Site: brandenburg
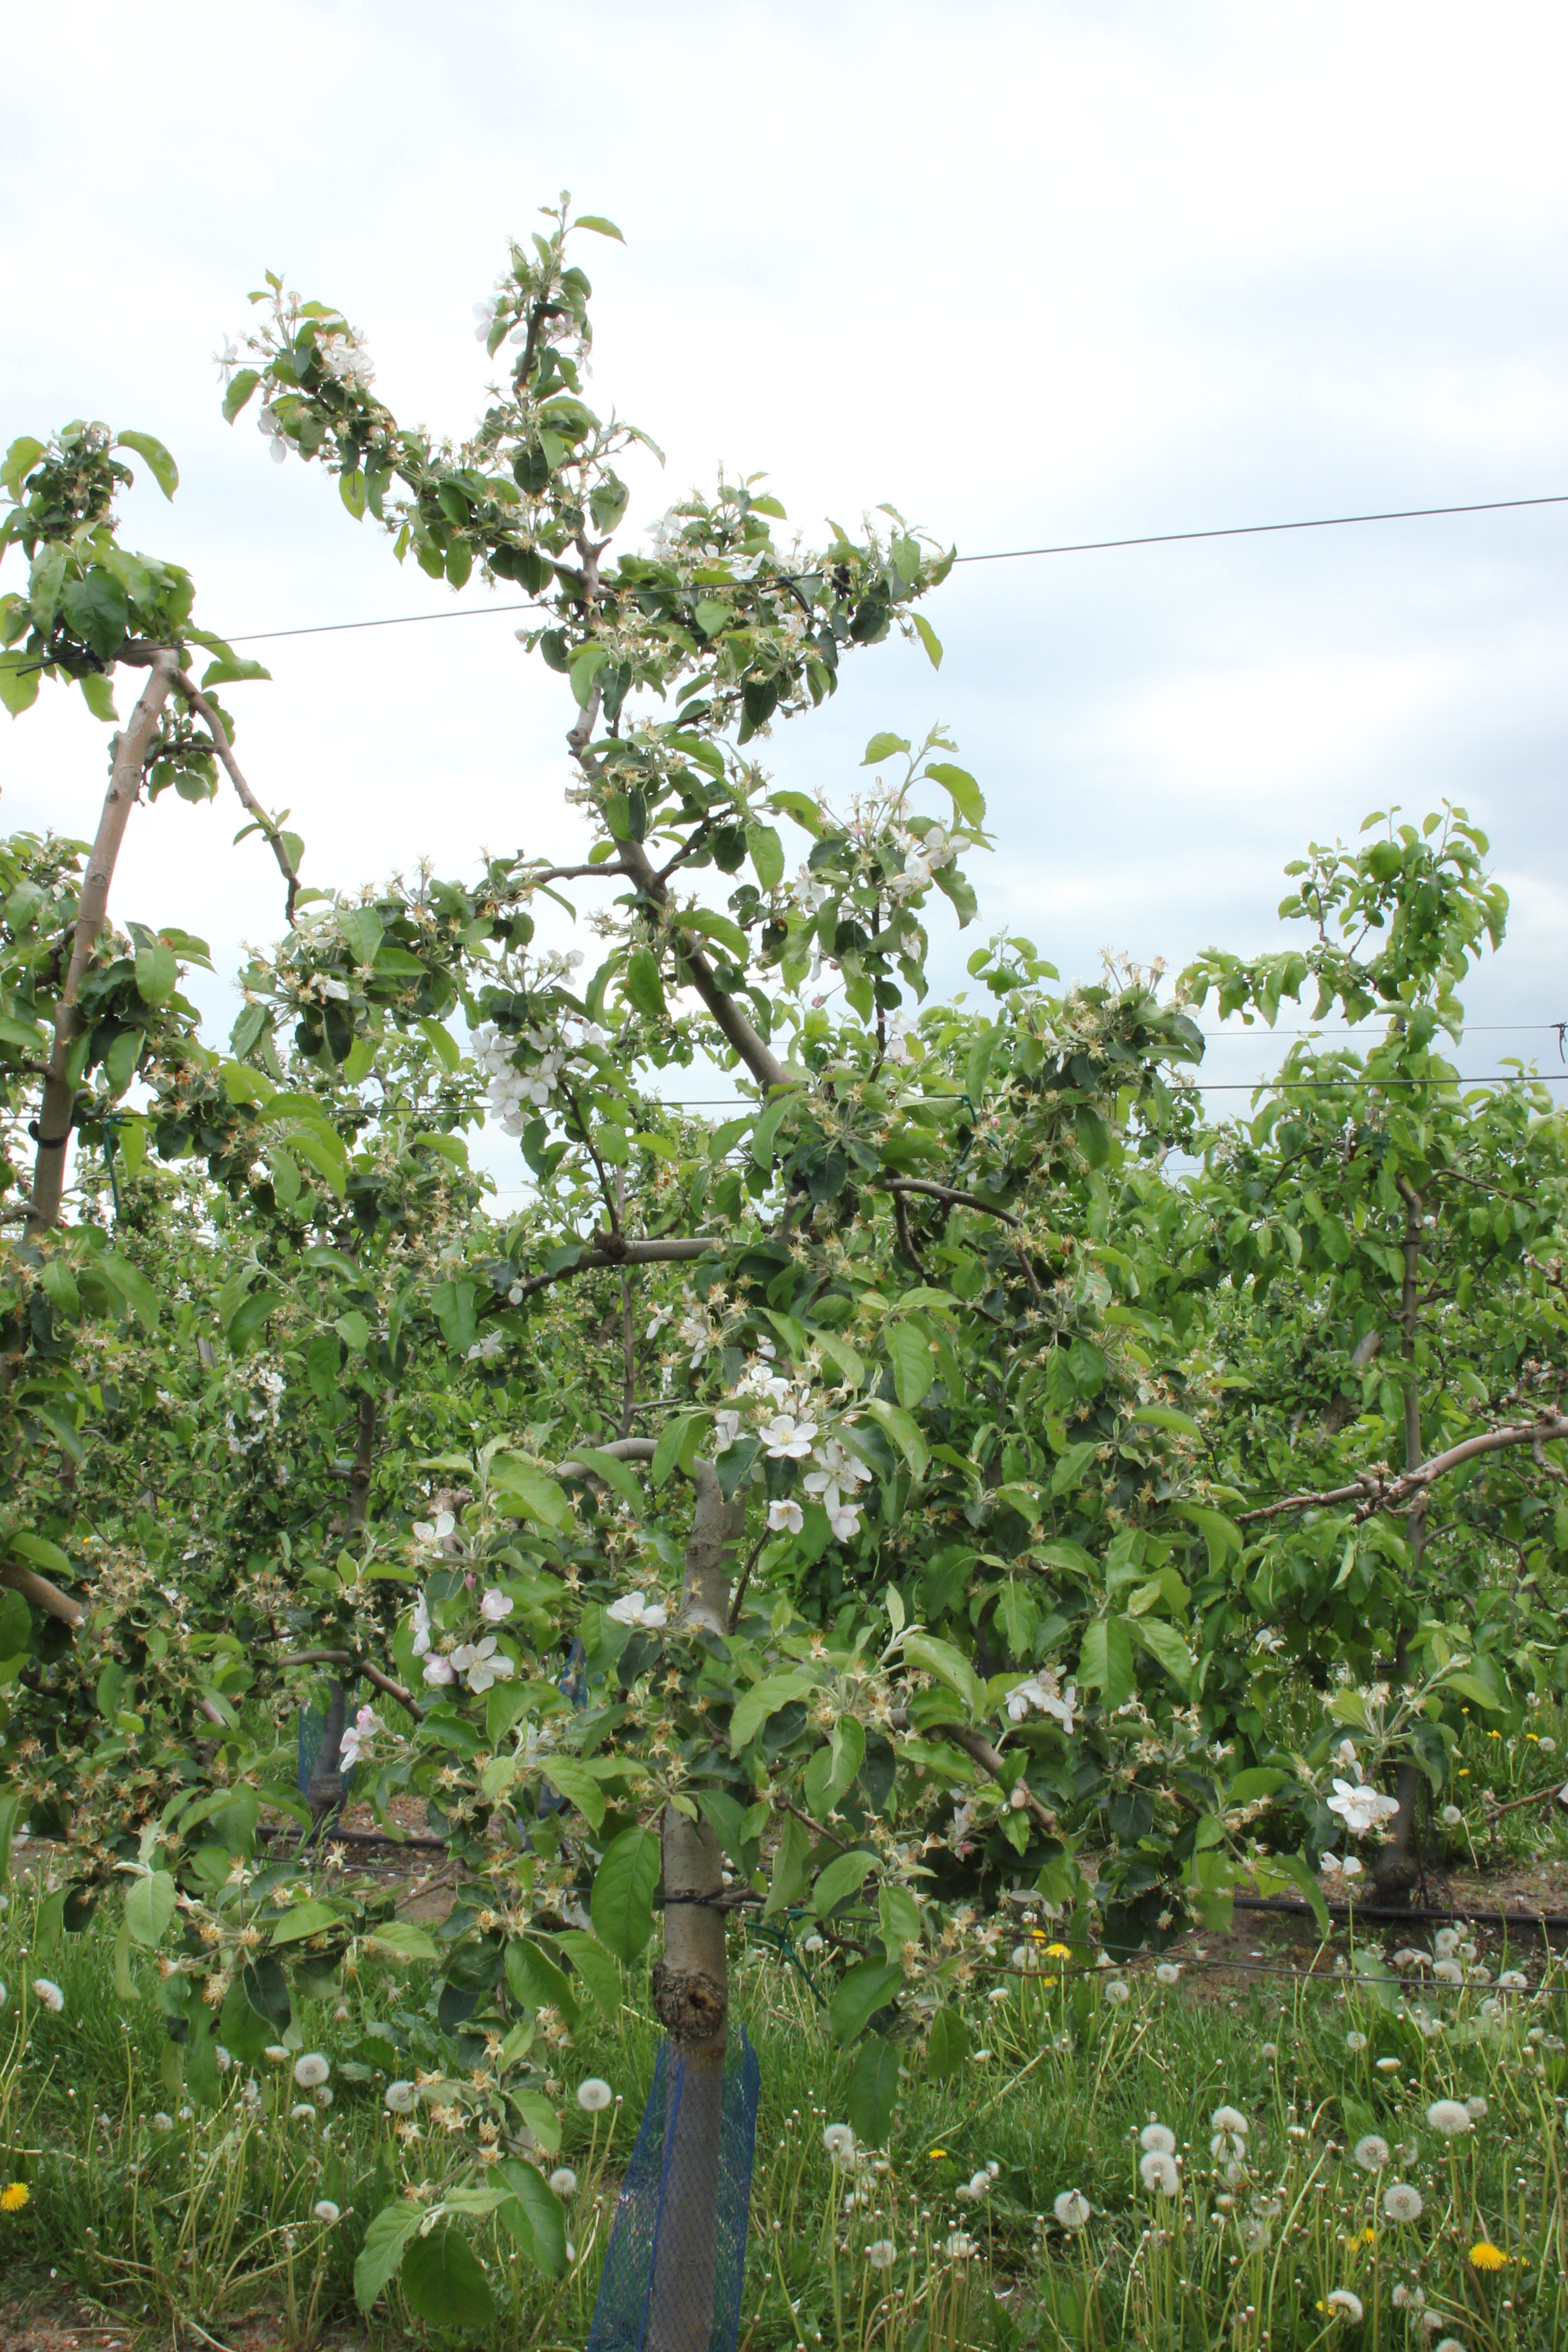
Growth stage (BBCH 67): Flowering